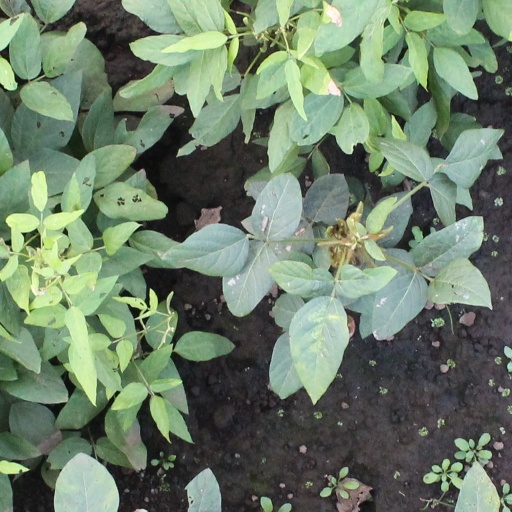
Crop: soybean